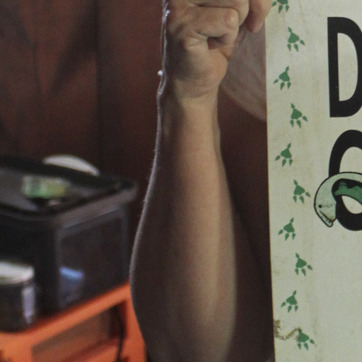
Material: skin